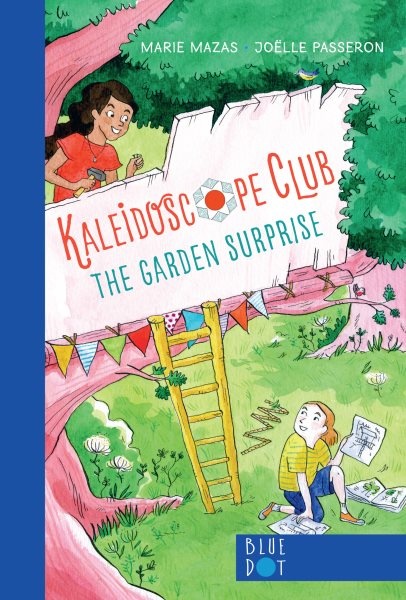
Garden Surprise: Kaleidoscope Club Series Book #1
Author/Contributor(s): Mazas, Marie ; Passeron, Joëlle Publisher: Blue Dot Kids Press Date: 04/02/2024 Binding: Hardcover Condition: NEW
Brand: Blue Dot Kids Press
Category: Baby & Toddler > Baby Toys & Activity Equipment > Alphabet Toys > Alphabet Books